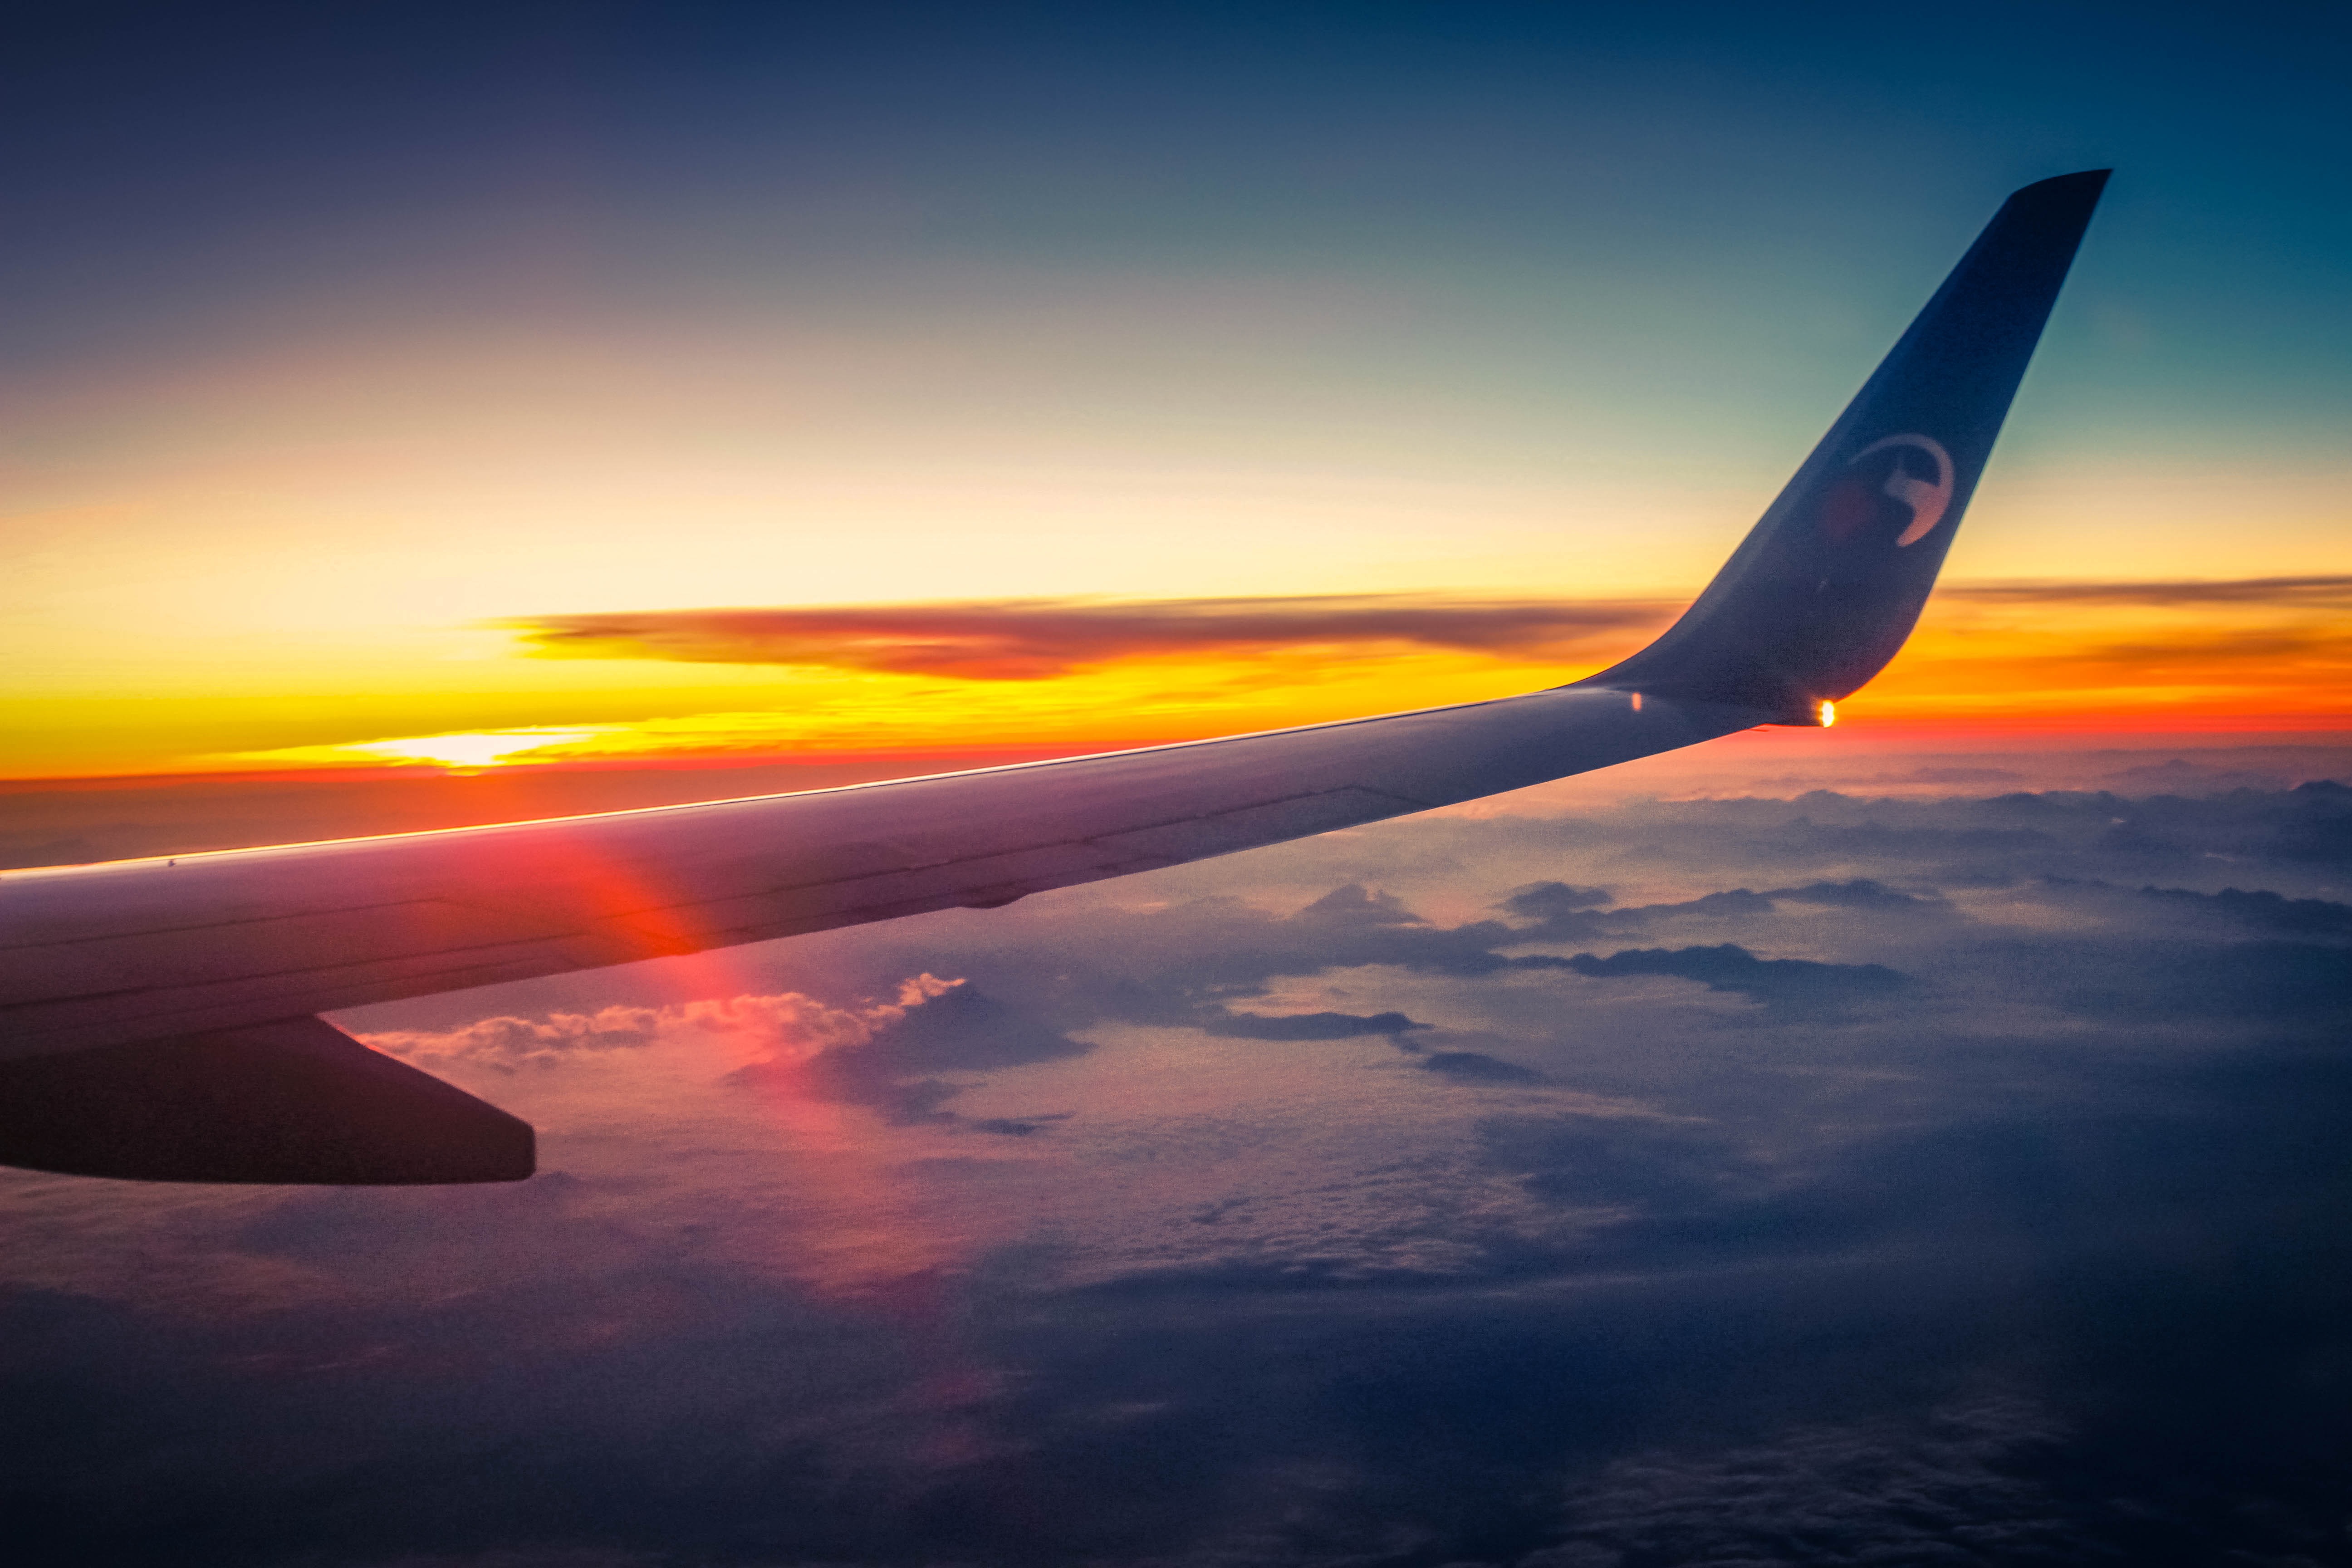
sea, horizon, wing, cloud, sky, sunrise, sunset, sunlight, view, dawn, atmosphere, travel, airplane, aircraft, dusk, reflection, heaven, vehicle, airline, aviation, flight, airliner, view from airplane, air travel, atmosphere of earth